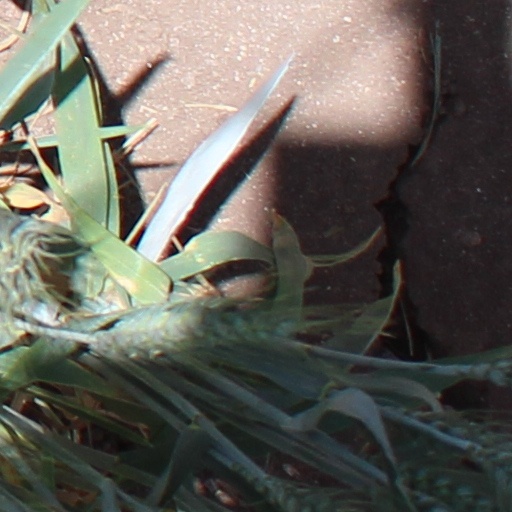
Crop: wheat